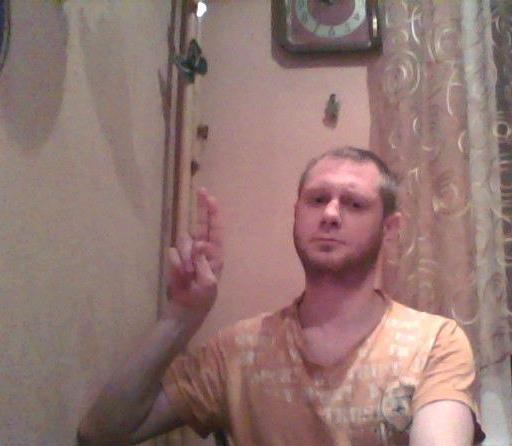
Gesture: two_up